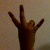
The image shows a hand gesture representing the number 7 in Indian Sign Language.